Luna 2

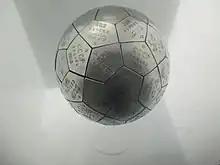
A copy of the Soviet pennant sent on the "Luna 2" probe to the Moon, at the Kansas Cosmosphere. This one has the date “January 1959” in Cyrillic.

The spacecraft also carried Soviet pennants which were located on the probe and on the "Luna 2" rocket. The two sphere-shaped pennants in the probe had surfaces covered by 72 pentagonal elements in a pattern similar to that later used by association footballs. In the centre was an explosive charge designed to shatter the sphere, sending the pentagonal shields in all directions. Each pentagonal element was made of titanium alloy; the centre regular pentagon had the State Emblem of the Soviet Union with the Cyrillic letters "СССР" ("USSR") engraved below and was surrounded by five non-regular pentagons which were each engraved with "СССР СЕНТЯБРЬ 1959" ("USSR SEPTEMBER 1959"). The third pennant was similar engravings on aluminium strips which were embossed on the last stage of the "Luna 2" rocket.